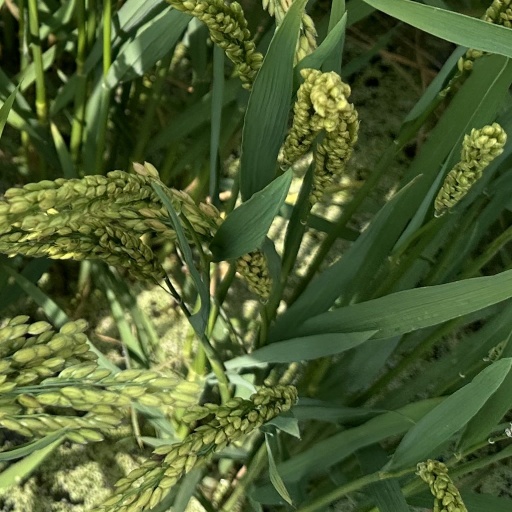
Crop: rice